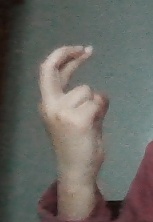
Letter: zay